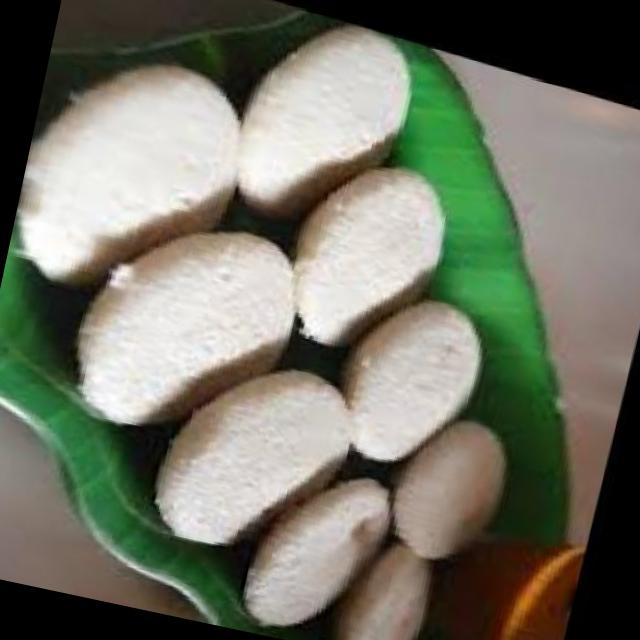
Dish: idli